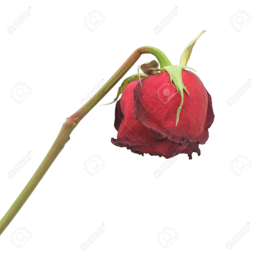
person , isolated on a white background stock photo